2011 Bahraini uprising

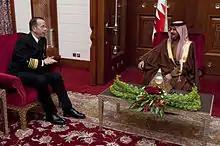
Admiral Michael Mullen, the top U.S. military officer, with King Hamad bin Isa Al Khalifa, 24 February 2011

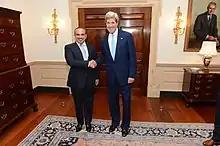
U.S. Secretary of State John Kerry shakes hands with Bahraini Crown Prince Salman bin Hamad Al-Khalifa, Washington, D.C., on 6 June 2013

The uprising has had consequences for Bahrain from the international community as well as foreign investors, including Formula One, which canceled the 2011 Bahrain Grand Prix due to instability and the outcry over the actions of the Bahraini government. Western governments and organisations have generally expressed more magnanimity toward the Bahraini government, seen as a key ally of the European Union and the United States and a bulwark against nearby Iran, than they have toward other governments accused of violating the human rights of protesters during the Arab Spring. The United States and the United Kingdom have condemned the use of violence by Bahraini authorities. They did not call for regime change or threaten sanctions.